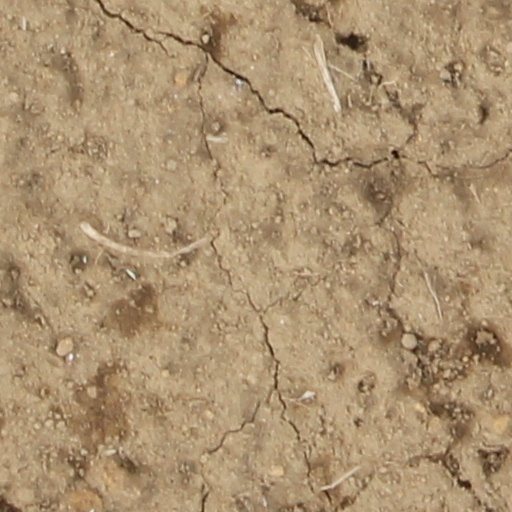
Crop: wheat